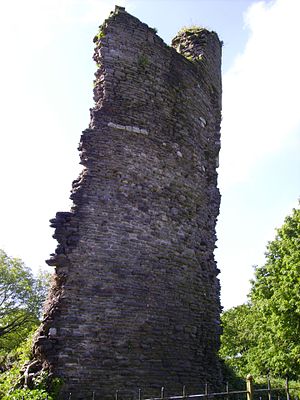
Borge og slotte i Wales / Rhondda Cynon Taf
The remains of Llantrisant Castle
"Dette er en liste over borge og slotte Wales, der nogle gange omtales som ""castle capital of the world"" på grund af deres høje densitet. Wales havde omrkgin 600 borge og slotte, hvoraf omrking 100 stadig er bevaret, enten som ruiner eller som restaurererede bygninger. Resten er gået til grunde eller er i dag blot tørre volgrave, jordvolde og lignende voldsteder. Mange af disse steder bliver drevet af Cadw, der er Wales' regerings organisation, der tager sig af historiske og forhistoriske mindesmærker.